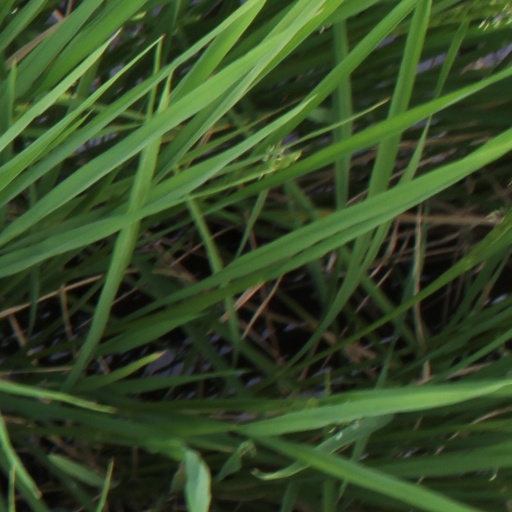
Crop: rice